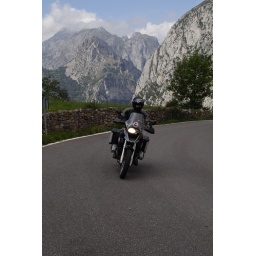
Spanish roads were spectacular. We in the UK do not know what the term 'mountain highway engineering' means!